Ropucha-class landing ship

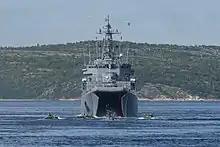
"Georgy Pobedonosets" on exercises in the Barents Sea

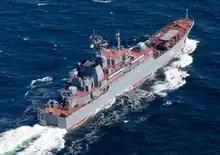
"Alexander Shabalin"

Most of the ships became part of the Russian Navy after the dissolution of the Soviet Union. They were used for landing troops at the Georgian port of Poti during the Russo-Georgian War and for deliveries of cargo during the Russian military intervention in the Syrian civil war.